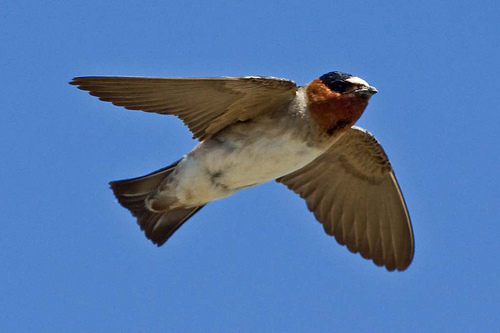
the bird has thick wingbars that are large relative to the body.
a gray bird is taking flight in the sky. the bird has amber color nape and a black and white crown.
the bird is neutral in color and has a white breast with a small beak.
this is a bird with rounded wings, a white breast, short tail and round head.
this is a smaller grew bird with short tail feathers and a brown throat, and it has a black crown.
this particular bird has a white belly and gray breasts and a brown throat
this bird has wings that are brown and has a white belly
this bird has a cream colored belly and breast, and a dark brown crown.
this bird has a red throat, brown primaries, and a white belly.
this bird has wings that are brown and has a white bill
Species: Cliff Swallow